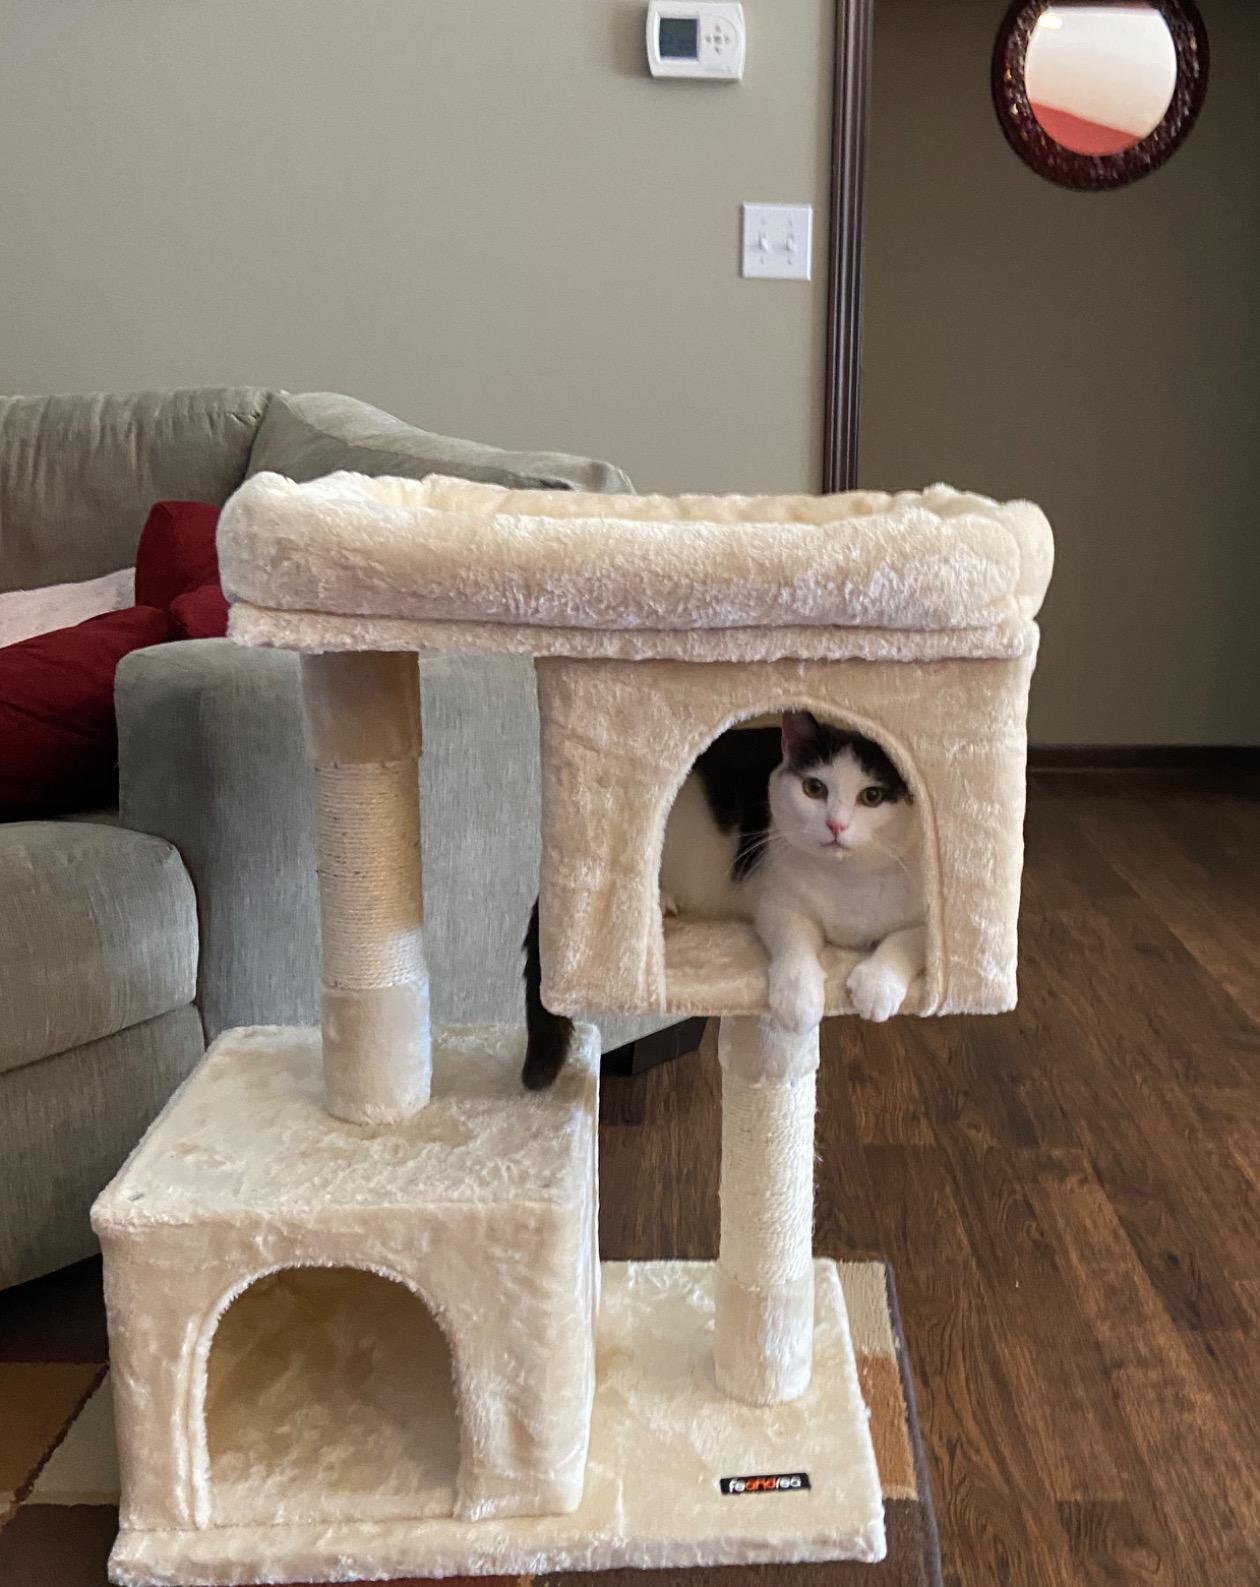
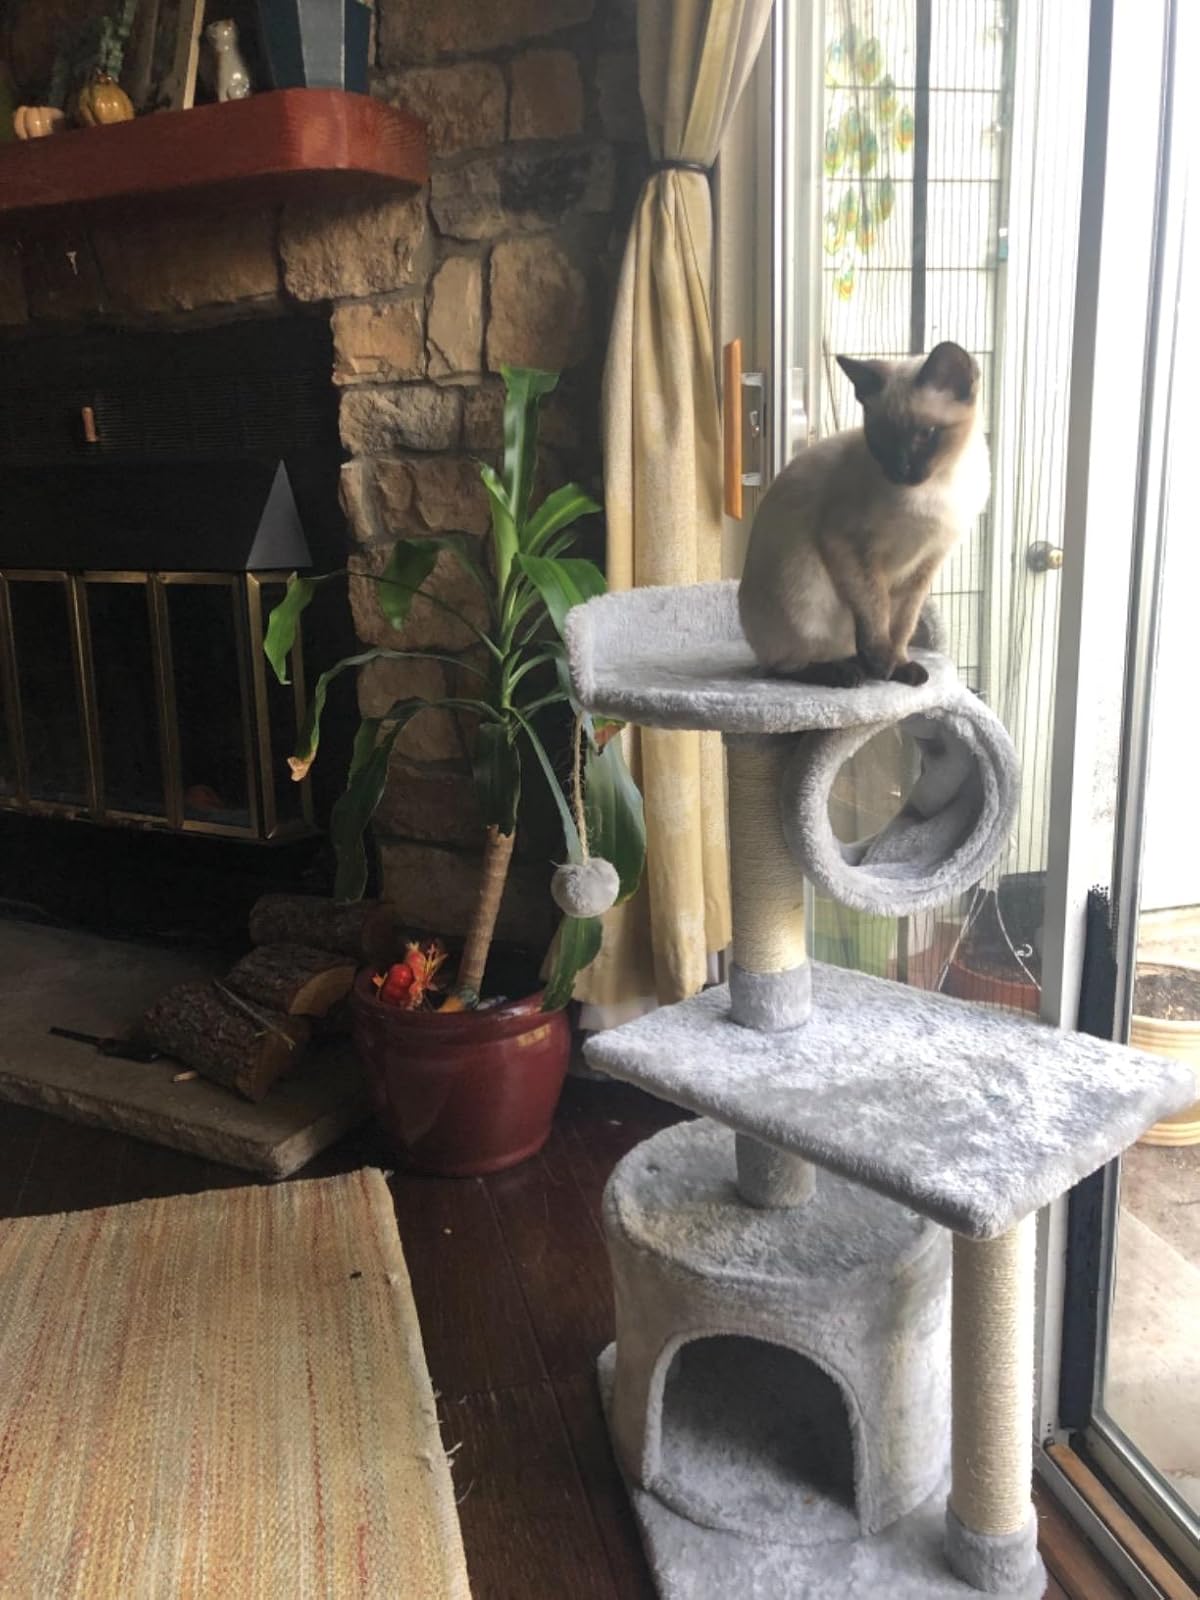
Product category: items_cat tree
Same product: no